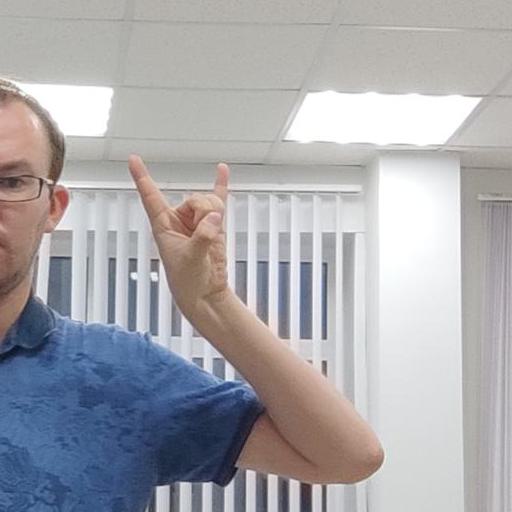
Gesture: rock